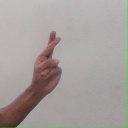
अक्षर: र